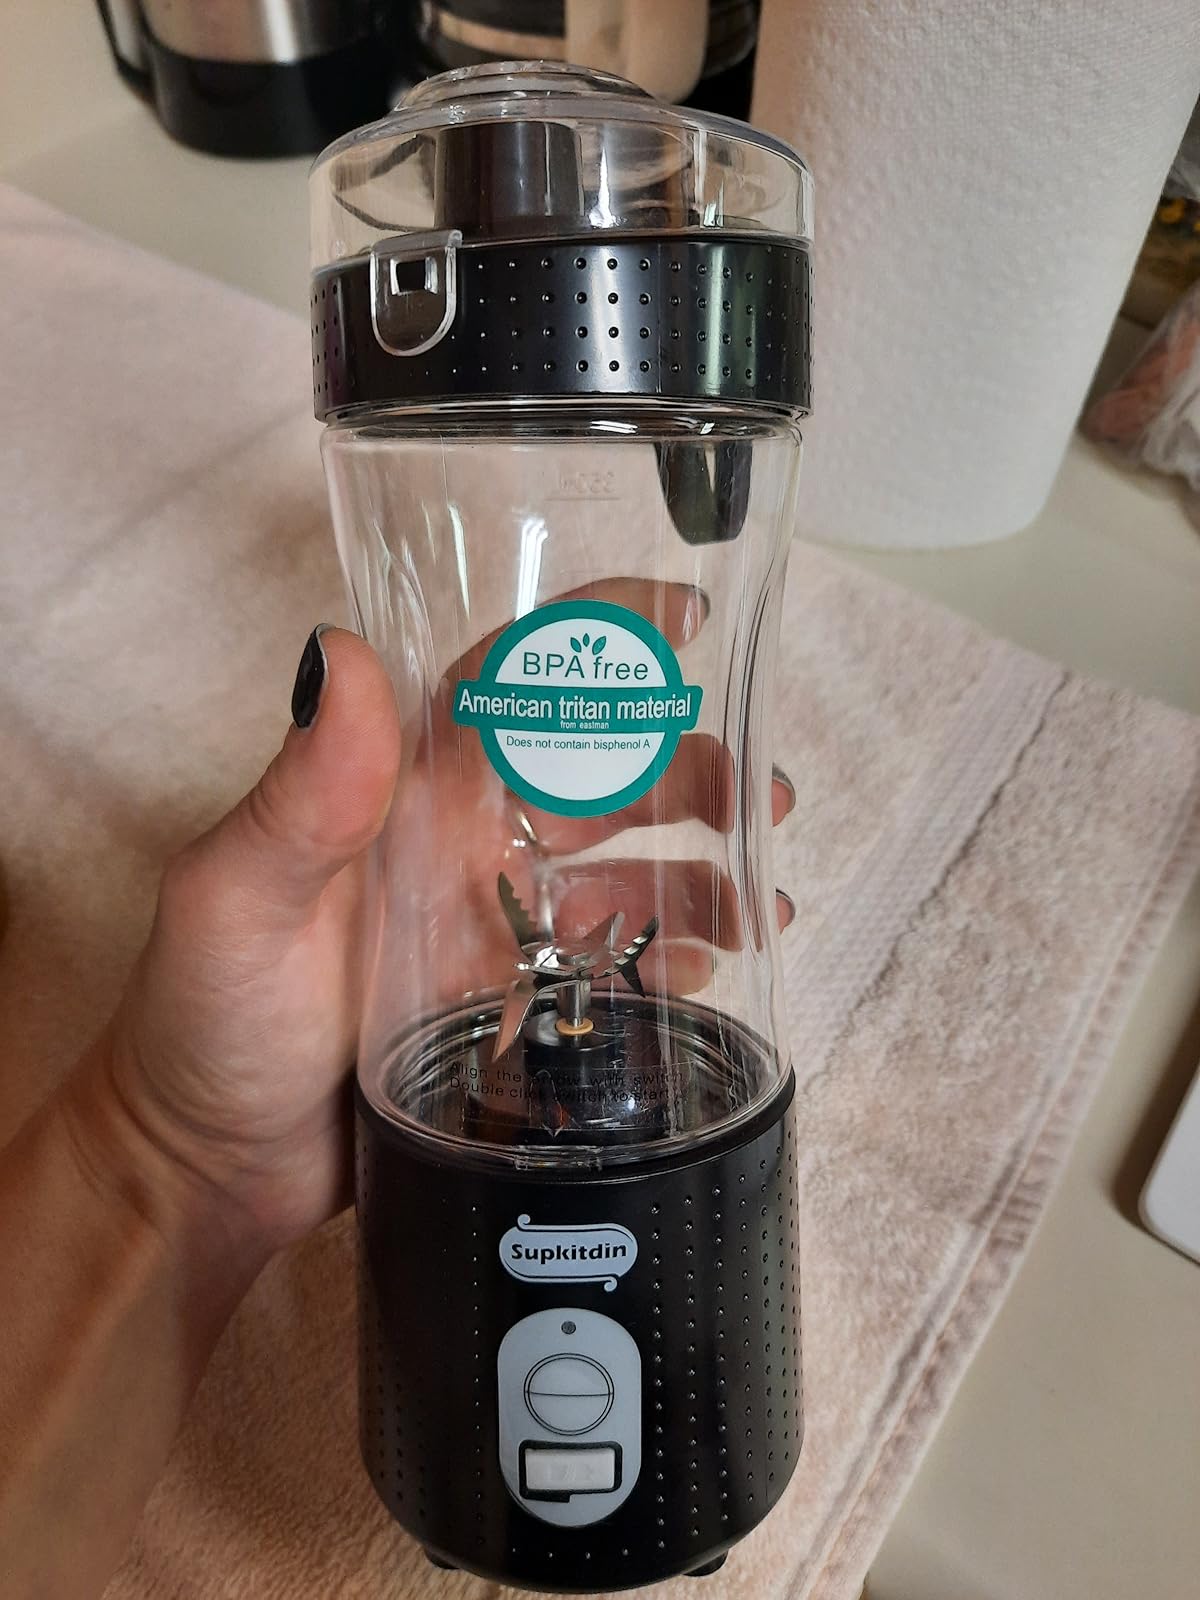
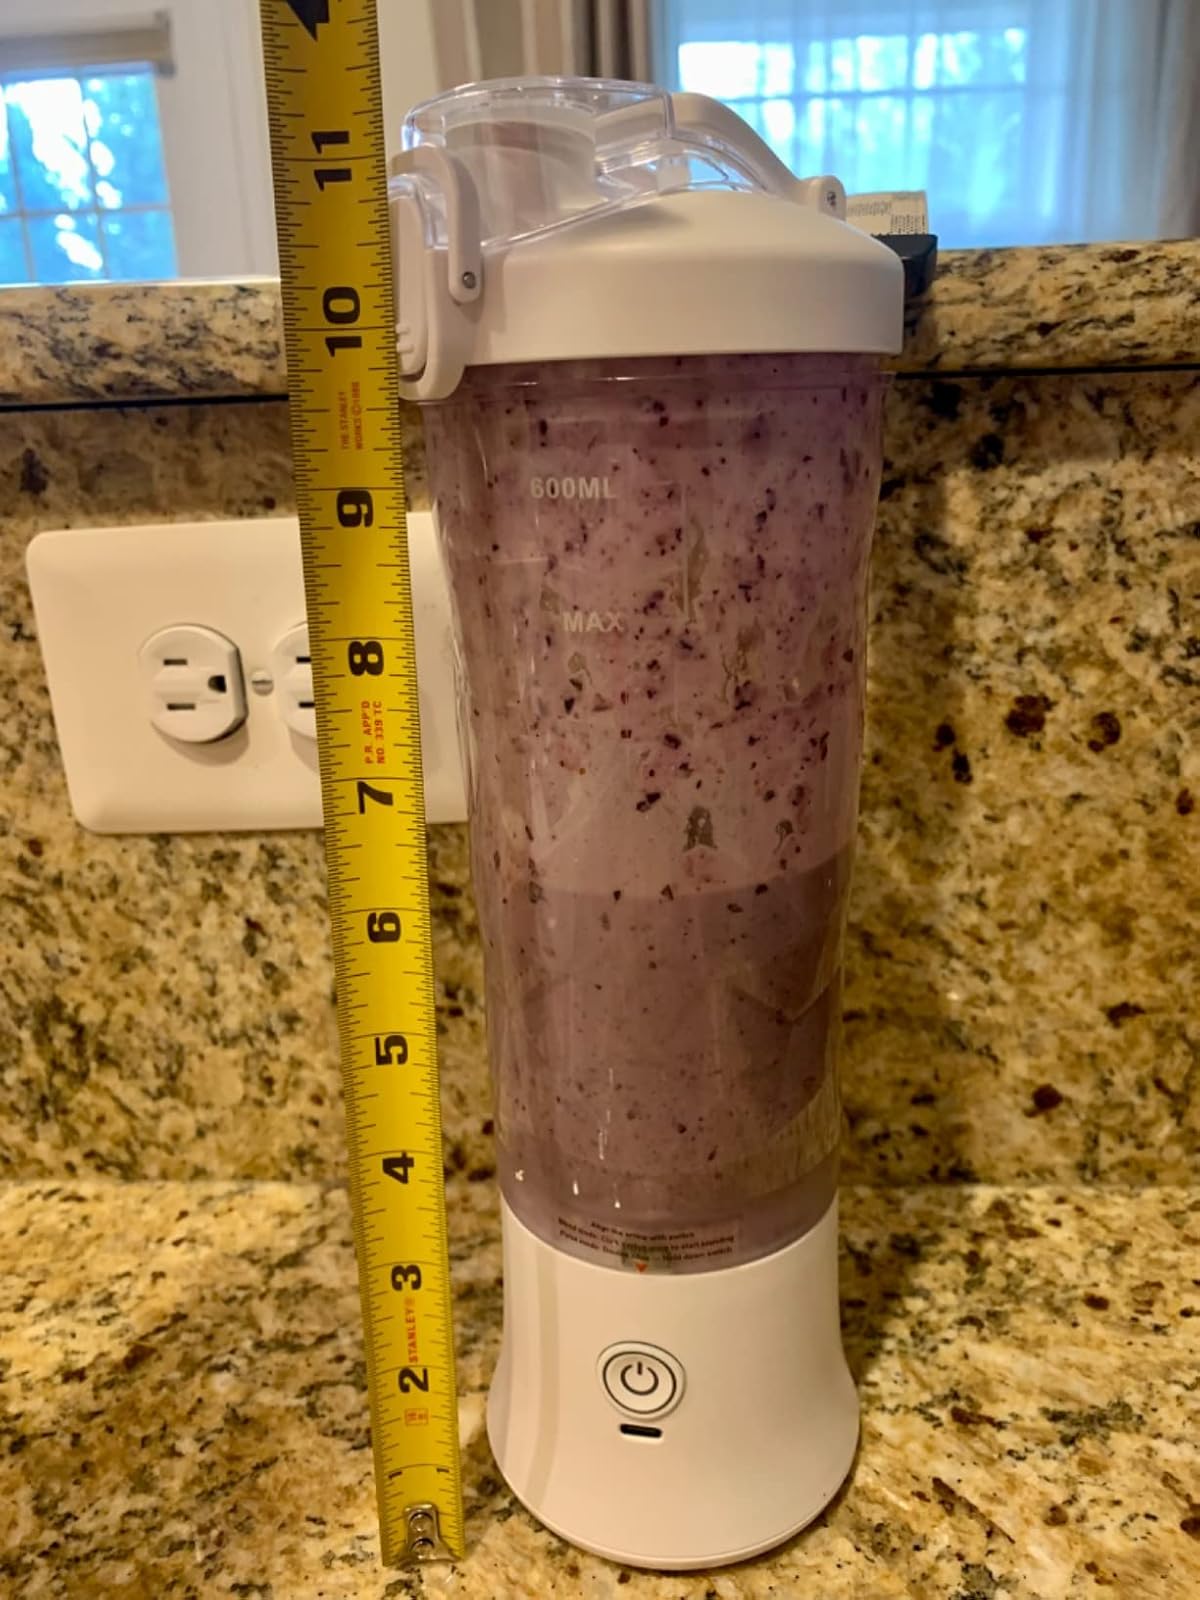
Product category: items_blender
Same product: no